Oakley Hall, Hampshire

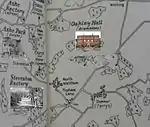
Map showing the locations of Oakley Hall and Steventon Rectory in 1800.

Jane Austen lived with her parents at the Rectory near the Church in Steventon (shown on the map). Oakley Hall was one of her closest neighbours and she often liked to walk to there to see her friends the Bramstons. At this time there were three Bramstons living at the Hall – Wither Bramston, his wife Mary and his unmarried sister Augusta Bramston. In her letters to her sister Cassandra Jane recalled how she enjoyed her visits. She mentioned that she ate some sandwiches with mustard and praised Wither Bramston’s porter (beer). She also admired Mary Bramston’s transparencies which were decorations for the window. According to a biographer of Jane Austen this hobby was recalled years later when she described three similar transparencies as adornments of Fanny Price’s East Room at Mansfield Park.